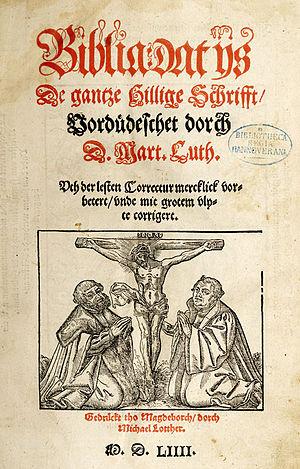
La Bible de Lübeck de 1533-34 est la première édition de la Bible de Luther en bas allemand. Elle est souvent appelée Bible Bugenhagen en hommage à son auteur, Johannes Bugenhagen. Première édition complète de la Bible d’après la traduction de Martin Luther, elle précède de quelques années l'édition classique en vieux haut-allemand, et a fourni la base des autres Bibles d'Europe du Nord.